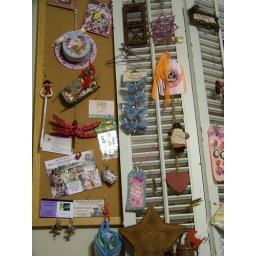
a work in progress, just added white shutter using paper clips and clothespins for holders